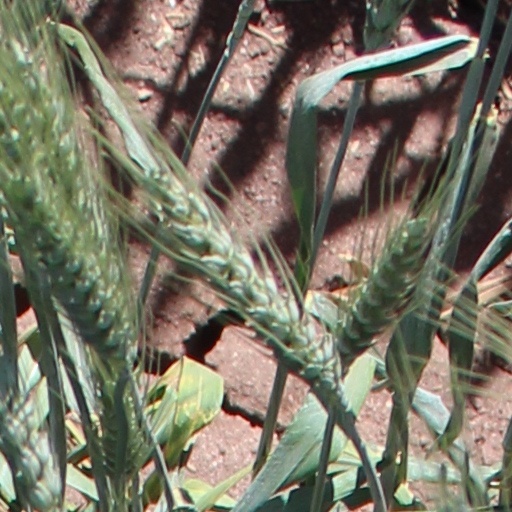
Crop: wheat